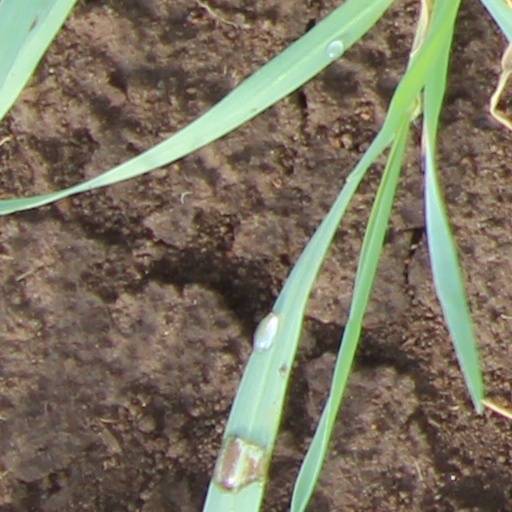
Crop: wheat